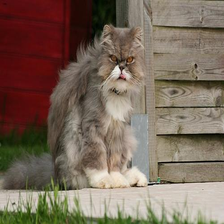
Species: cat
Breed: Persian